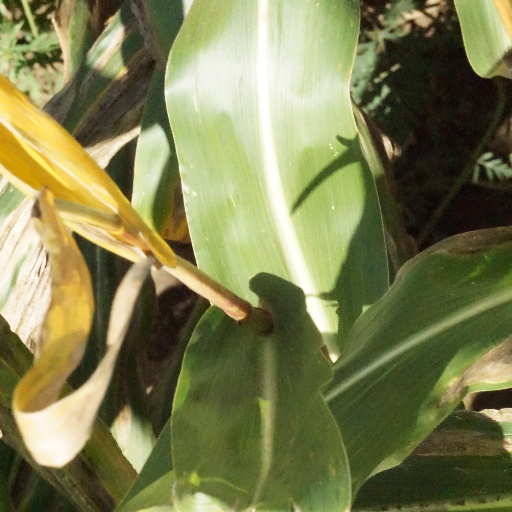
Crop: maize; corn